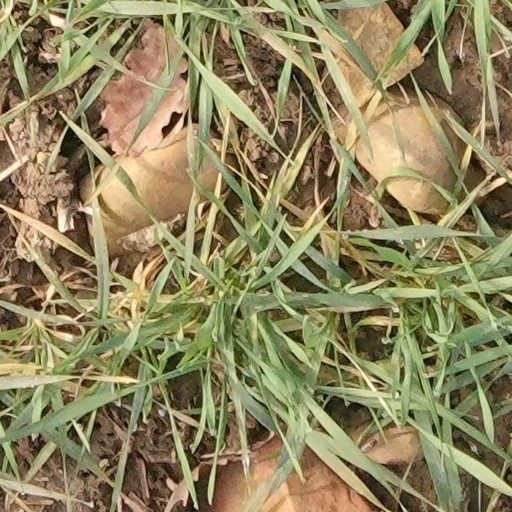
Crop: wheat